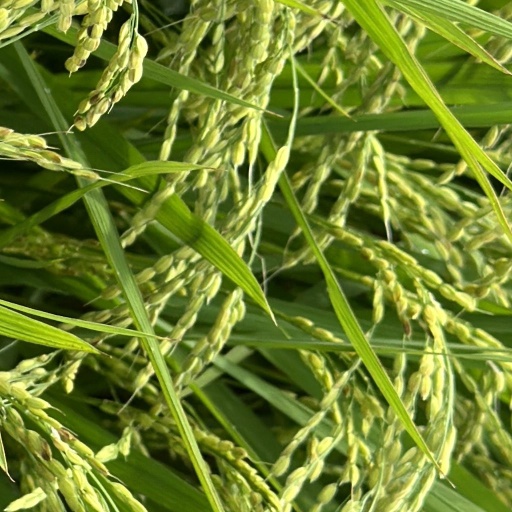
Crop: rice